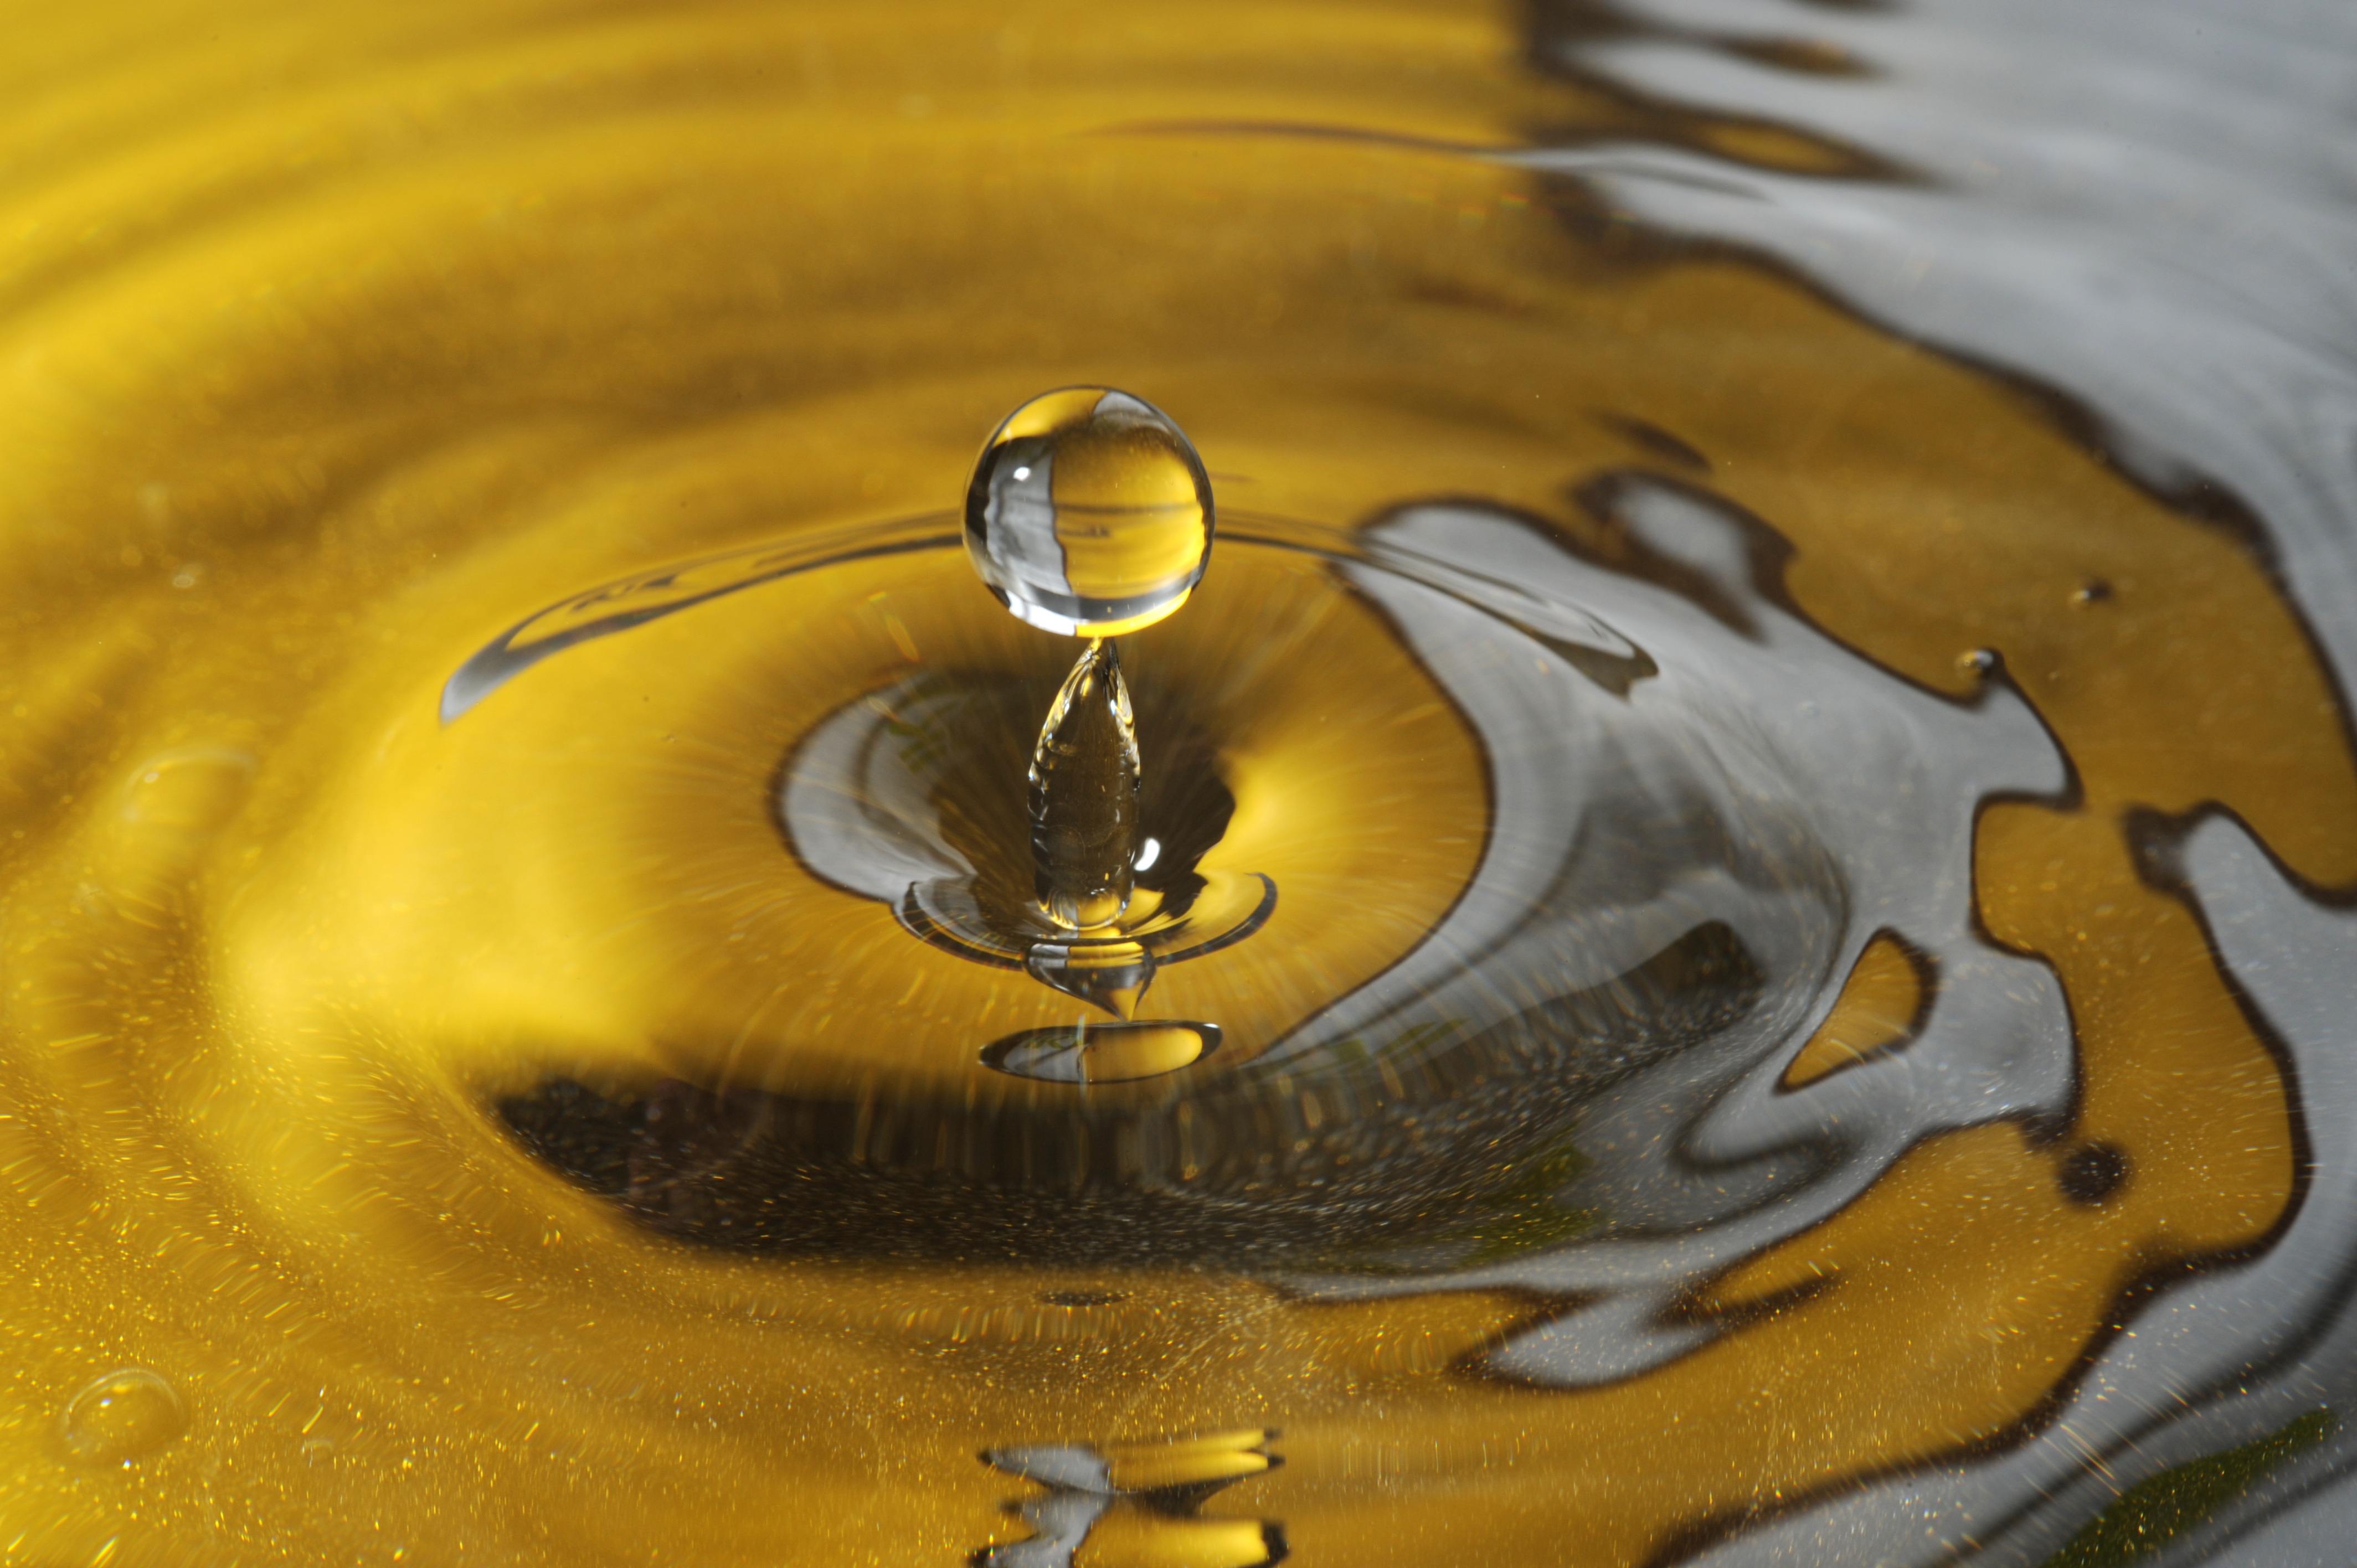
water, liquid, leaf, flower, glass, wet, food, produce, macro, surface tension, yellow, close, drip, close up, hochspringender high drop, drop of water, water feature, macro photography, margit wallner, golden drops